Magnesium carbonate

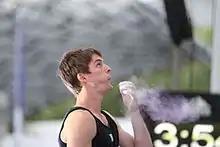
Climber Jan Hojer blows surplus "chalk" from his hand. Boulder World Cup 2015

Powdered magnesium carbonate, known as "climbing chalk" or "gym chalk" is also used as a drying agent on athletes' hands in rock climbing, gymnastics, powerlifting, weightlifting and other sports in which a firm grip is necessary. A variant is liquid chalk and another is mesoporous magnesium carbonate.